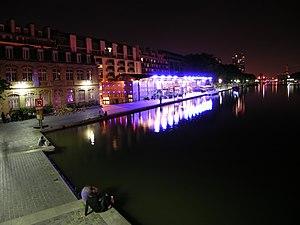
Quai de Seine, Bassin de la Villette, Paris XIXe, France